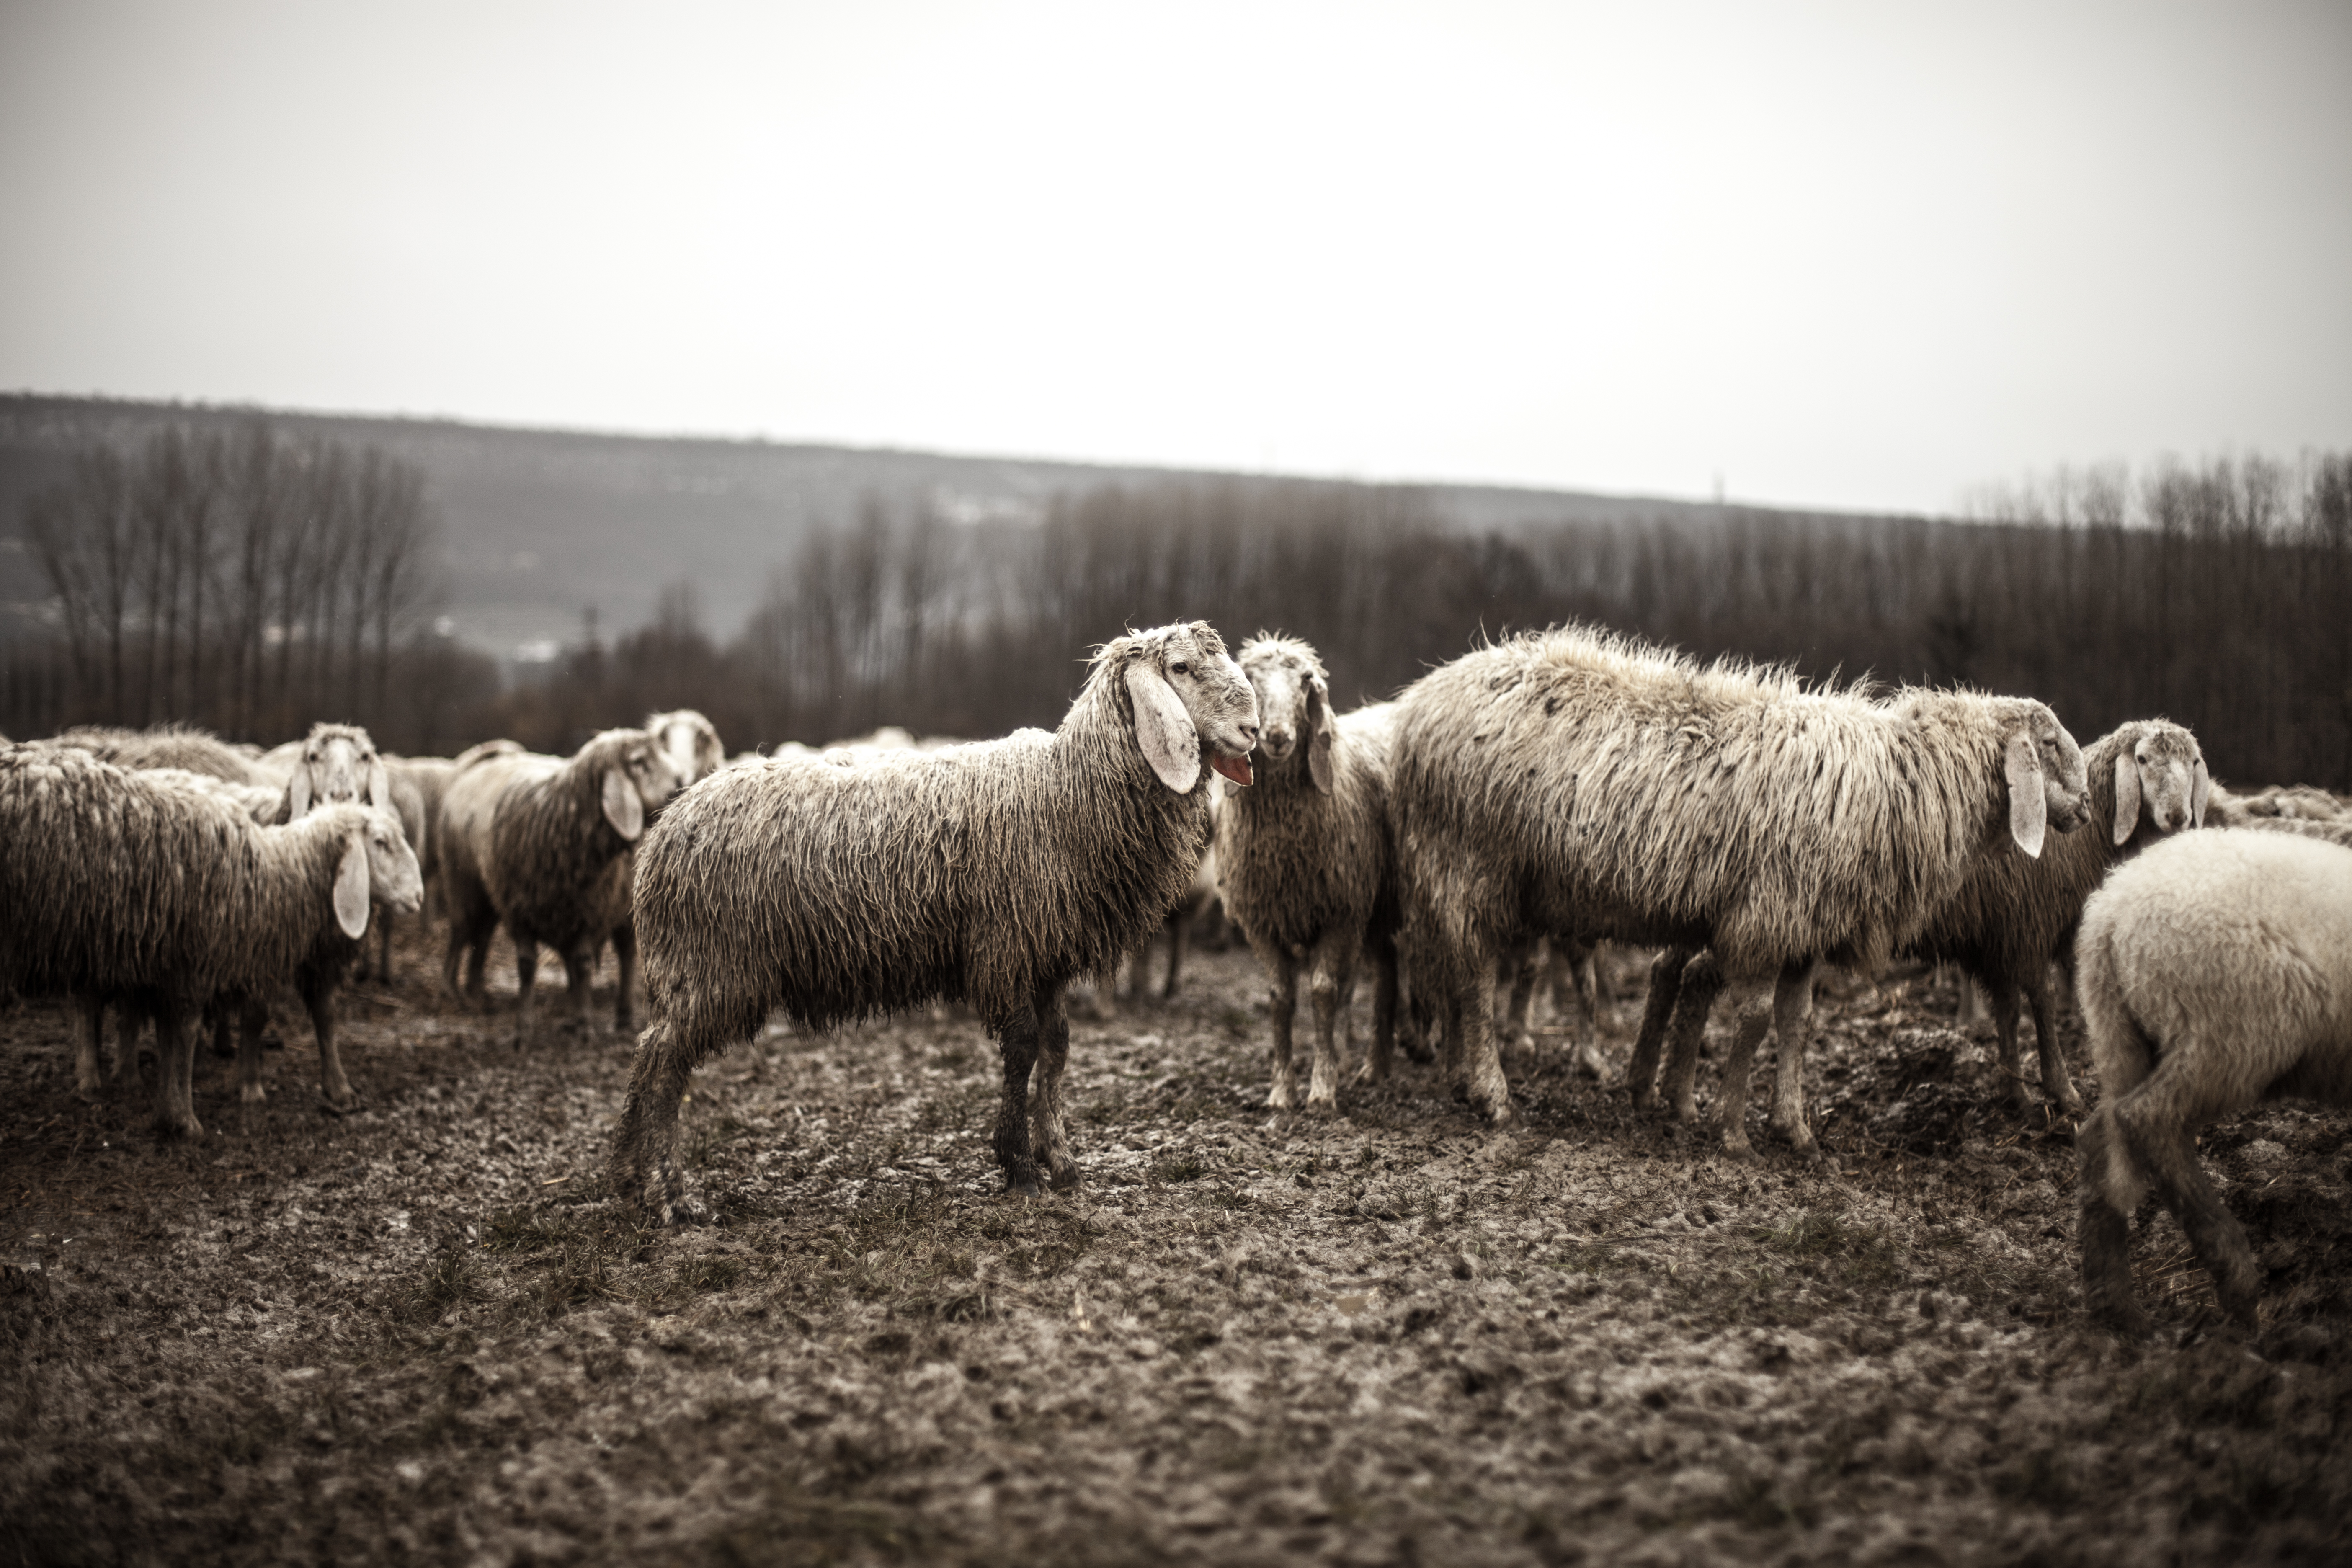
black and white, flock, herd, pasture, sheep, mammal, fauna, animals, vertebrate, sheeps, herding